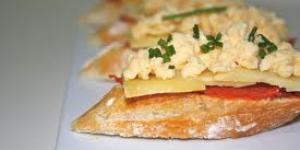
montadito cojo nudo